Diego Maradona (film)

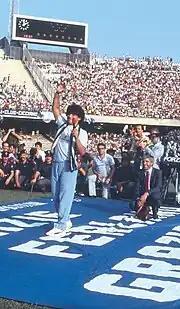
Maradona at the San Paolo Stadium presentation in Naples, 5 July 1984.

The concept of producing a documentary film about Maradona came after the director released the film "Amy" in 2015. Due to difficulty on finding a story with a beginning and an end, the director opted on Naples as being the centrepiece for the film. During the London Olympics in 2012, producer Paul Martin contacted the director after discovering archival footage but after the release of "Senna" the idea was pushed back. Martin and Gay-Rees met with someone outside of Naples who owned private material. The idea to document Maradona’s life began in 1981 by his first agent Jorge Cyterszpiler. This led to two Argentine cameramen recording hundreds of hours of film. However, the film never got produced. In Buenos Aires more archival footage was discovered in the home of Maradona’s ex-wife Claudia in a trunk untouched for 30 years.